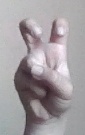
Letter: toot